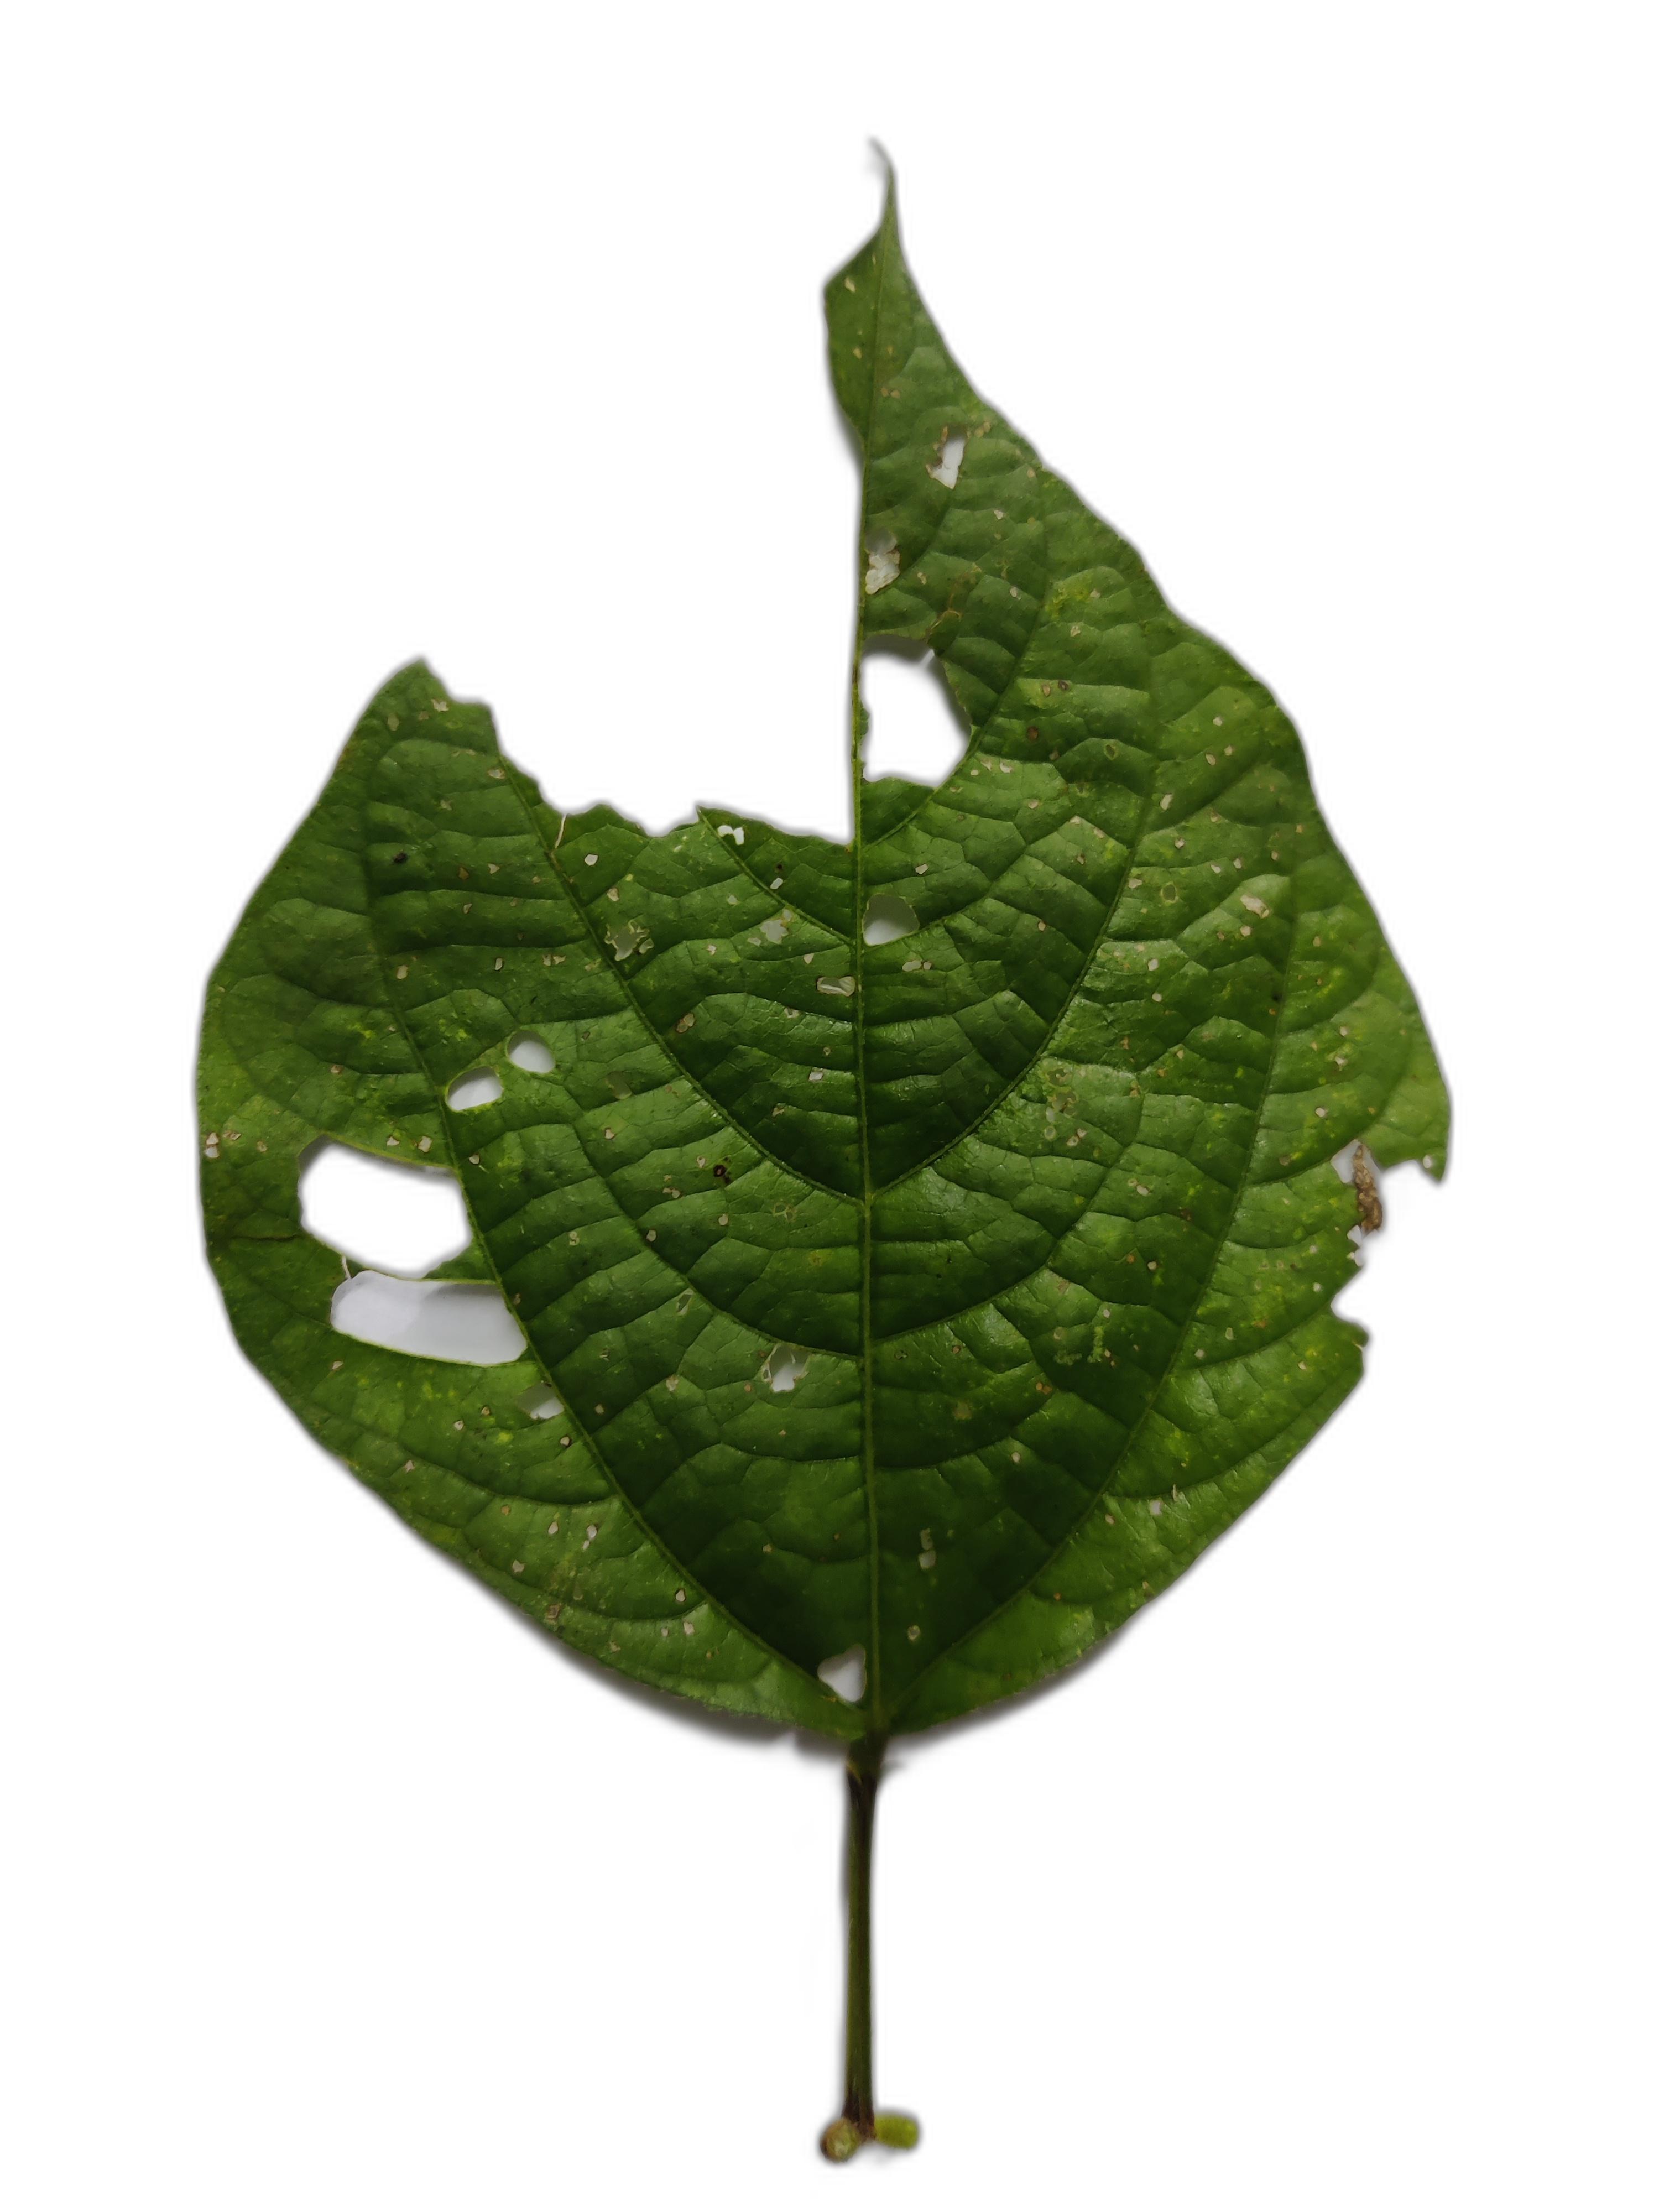
Label: Cercospora leaf spot